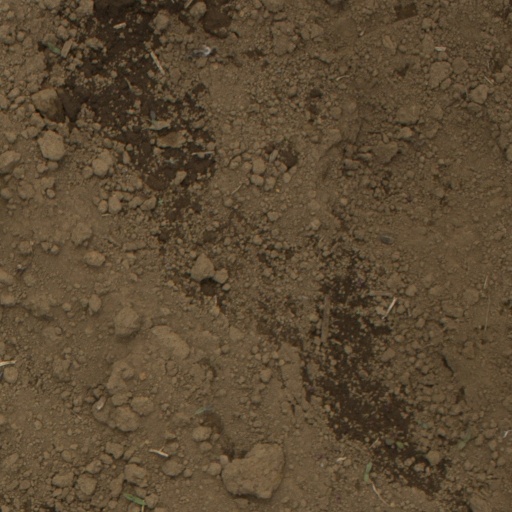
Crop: Jerusalem artichoke